My Own Swordsman

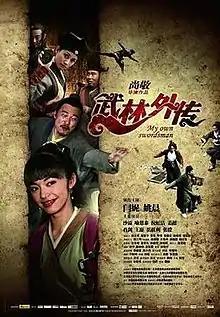
Poster

My Own Swordsman is a 2011 Chinese period action comedy film directed by Shang Jing and a sequel to the 2006 series of the same name. The film was released on January 26, 2011.